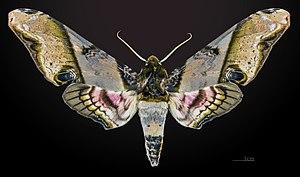
Amplypterus panopus est une espèce d'insectes lépidoptères de la famille des Sphingidae, de la sous-famille des Smerinthinae, de la tribu des Ambulycini, et du genre Amplypterus. C'est l'espèce type pour le genre.
Le genre Amplypterus regroupe des insectes lépidoptères de la famille des Sphingidae, de la sous-famille des Smerinthinae et de la tribu des Ambulycini.